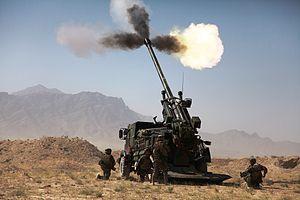
Le camion équipé d’un système d’artillerie est un canon automoteur français en service depuis la fin des années 2000 dans les forces armées françaises et exporté dans plusieurs pays. C'est un canon de 155 mm, long de 52 calibres conçu et fabriqué par Nexter Systems à Bourges et intégré par Nexter sur son site de Roanne, monté sur la plate-forme arrière d’un camion.
Les forces de l'armée française interviennent dans la guerre d'Afghanistan depuis fin 2001 dans deux opérations internationales distinctes : la force internationale d'assistance et de sécurité sous commandement de l'OTAN, et l'opération Enduring Freedom sous commandement américain. En 2010, elle est quatrième contributrice de la coalition. Les forces combattantes sont retirées fin 2012.
Le 35ᵉ régiment d'artillerie parachutiste est situé à Tarbes, dans le département des Hautes-Pyrénées, en région Occitanie. Il est l'héritier du 35ᵉ régiment d'artillerie créé à Vannes le 7 octobre 1873, régiment commandé par le colonel Foch de 1903 à 1905.